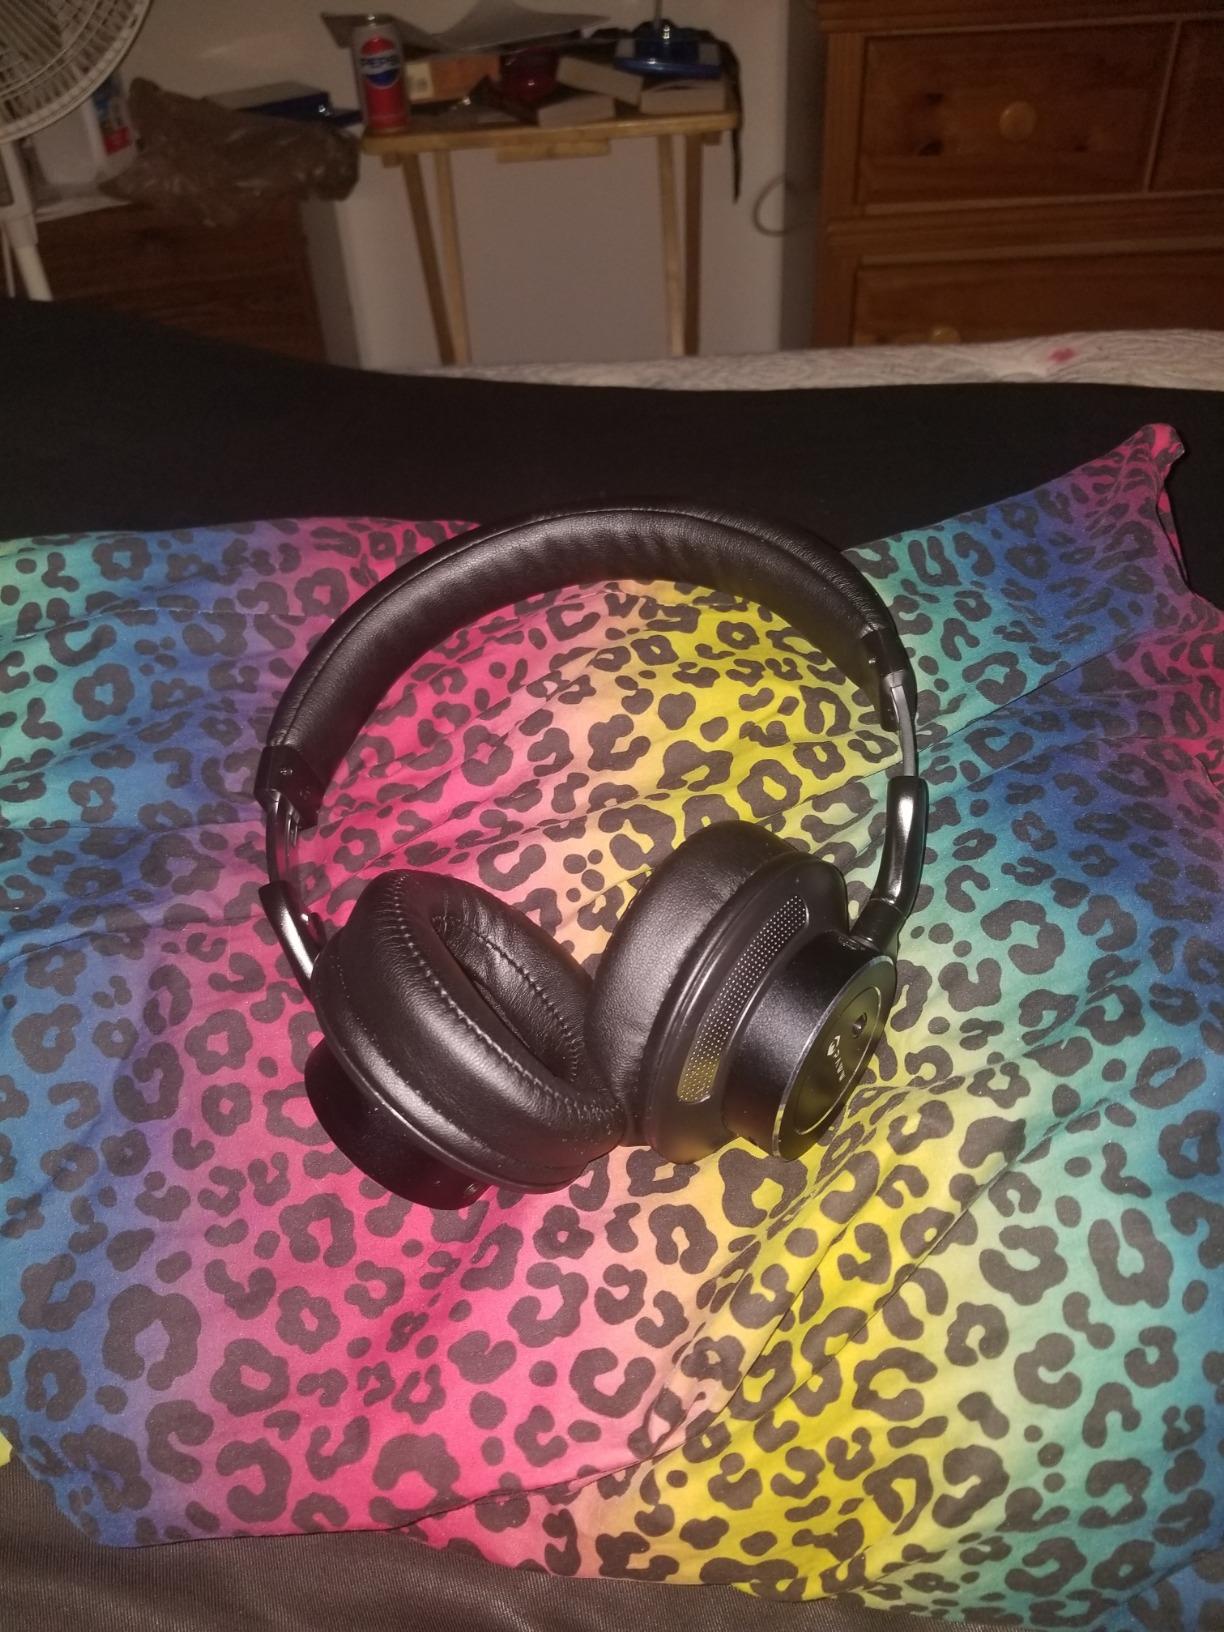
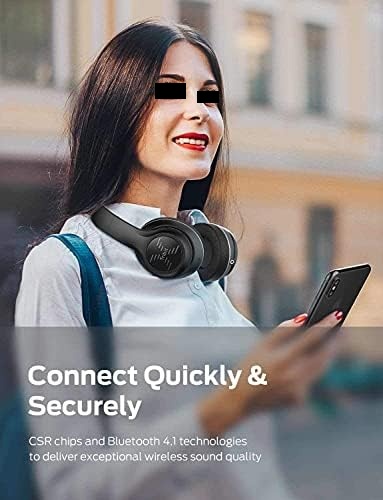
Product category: headphones
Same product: no